Battle of Edson's Ridge

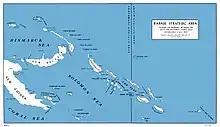
The Solomon Islands area in the south Pacific. The Japanese base at Rabaul is at the upper left. Guadalcanal (lower right) lies at the southeastern end of "The Slot".

In response to the Allied landings on Guadalcanal, the Japanese Imperial General Headquarters assigned the Imperial Japanese Army's 17th Army—a corps-sized command based at Rabaul under the command of Lieutenant-General Harukichi Hyakutake—with the task of retaking Guadalcanal from Allied forces. The 17th Army, already heavily involved with the Japanese campaign in New Guinea, had only a few units available to send to the southern Solomons area. Of these units, the 35th Infantry Brigade under Major General Kiyotake Kawaguchi was at Palau, the 4th (Aoba) Infantry Regiment under Major General Yumio Nasu was in the Philippines, and the 28th Infantry Regiment under Colonel Kiyonao Ichiki was embarked on transport ships near Guam. The different units began to move toward Guadalcanal immediately; Ichiki's regiment, the closest, arrived first. The "First Element" of Ichiki's unit—consisting of about 917 soldiers—landed from destroyers at Taivu Point, about east of the Lunga perimeter, on 19 August.